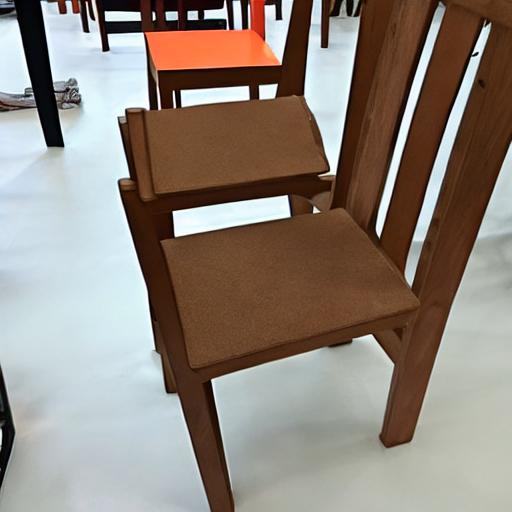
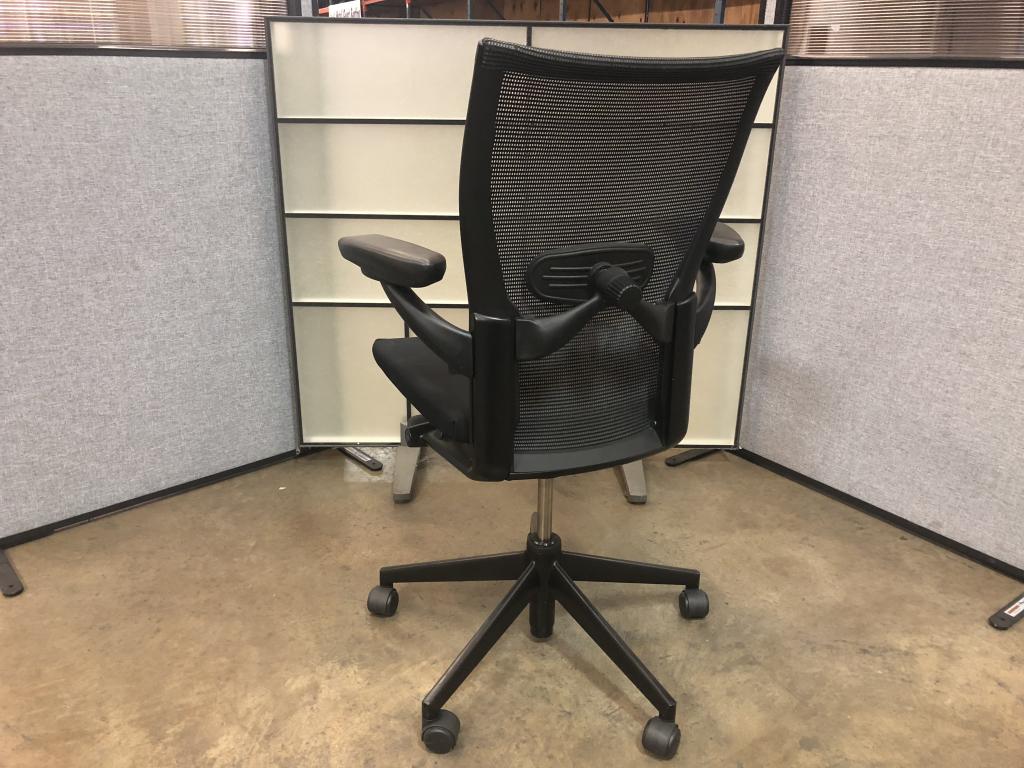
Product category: items_chair
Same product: no